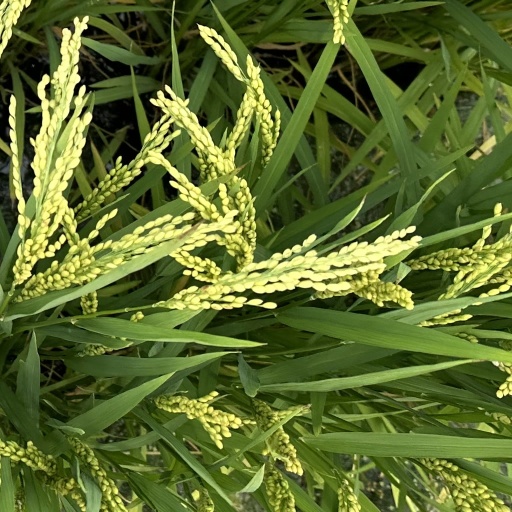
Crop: rice